Fabricio Coloccini

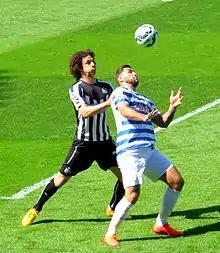
Coloccini battling Charlie Austin for the ball in a 2–1 loss against Queens Park Rangers, 2015

On 8 July 2011, Coloccini was named Newcastle captain for the 2011–12 season. He and Taylor rekindled their partnership and were central to one of the Premier League's meanest defences, conceding a mere eight goals in the first 11 games. He scored his first goal of the season in the 122nd minute to win the game against Championship club Nottingham Forest in a 4–3 thriller in the third round of the League Cup that saw Forest equalise on three occasions. In October, he was selected for the North East Football Writers' Association Player of the Year for 2011. On 22 April 2012, Coloccini was named in the PFA Team of the Year. After an impressive display in the Tyne–Wear derby against Sunderland in October, Pardew was so impressed with the way Coloccini played that he said the performance was just like watching England legend Bobby Moore.